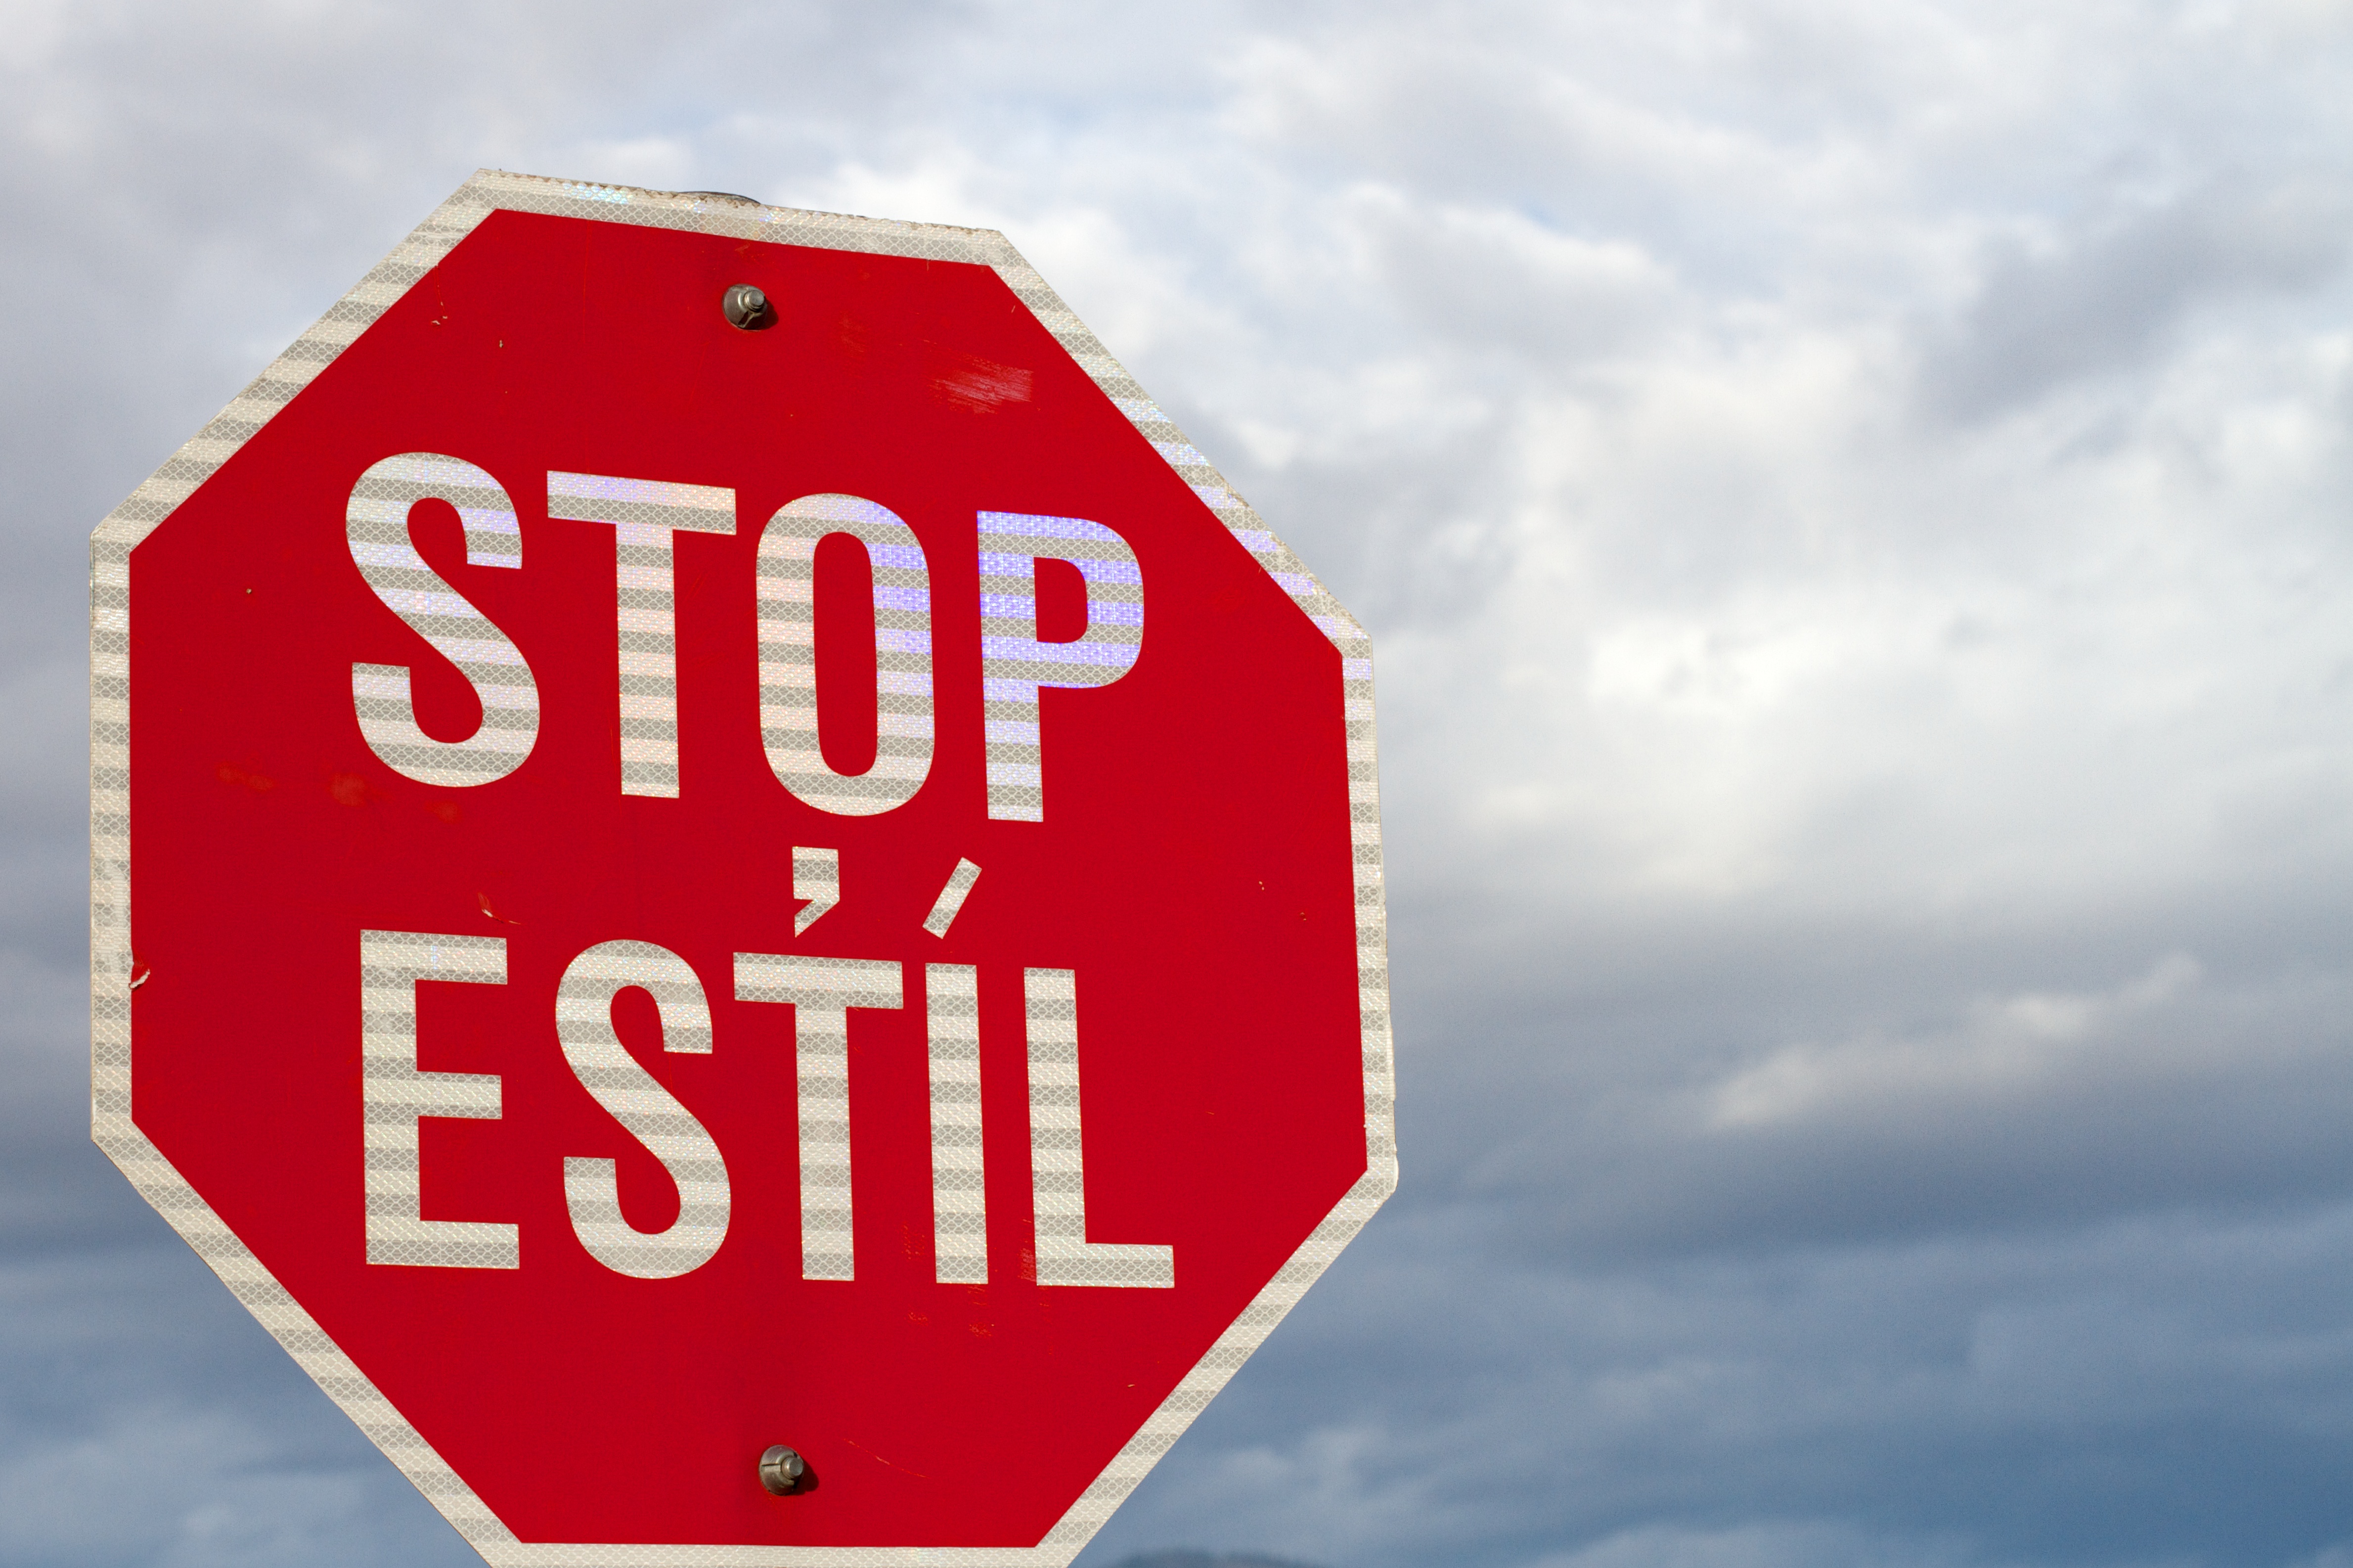
sign, red, street sign, signage, stop sign, stop, traffic sign